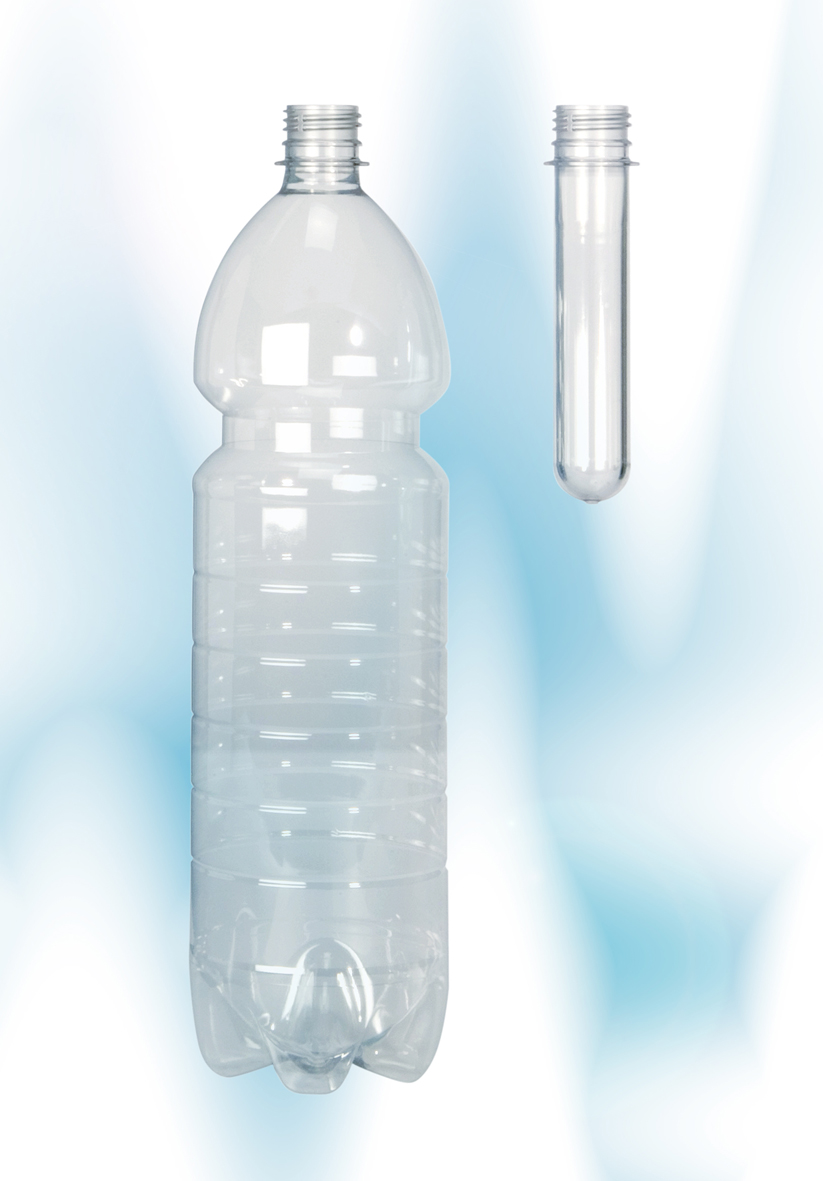
Label: plastic